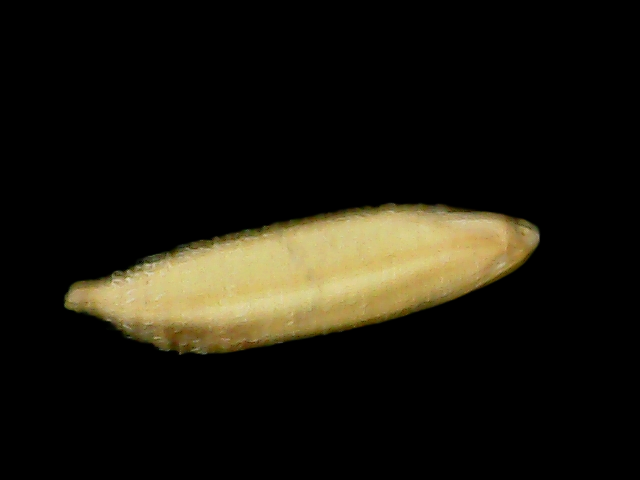
Rice variety: Binadhan11